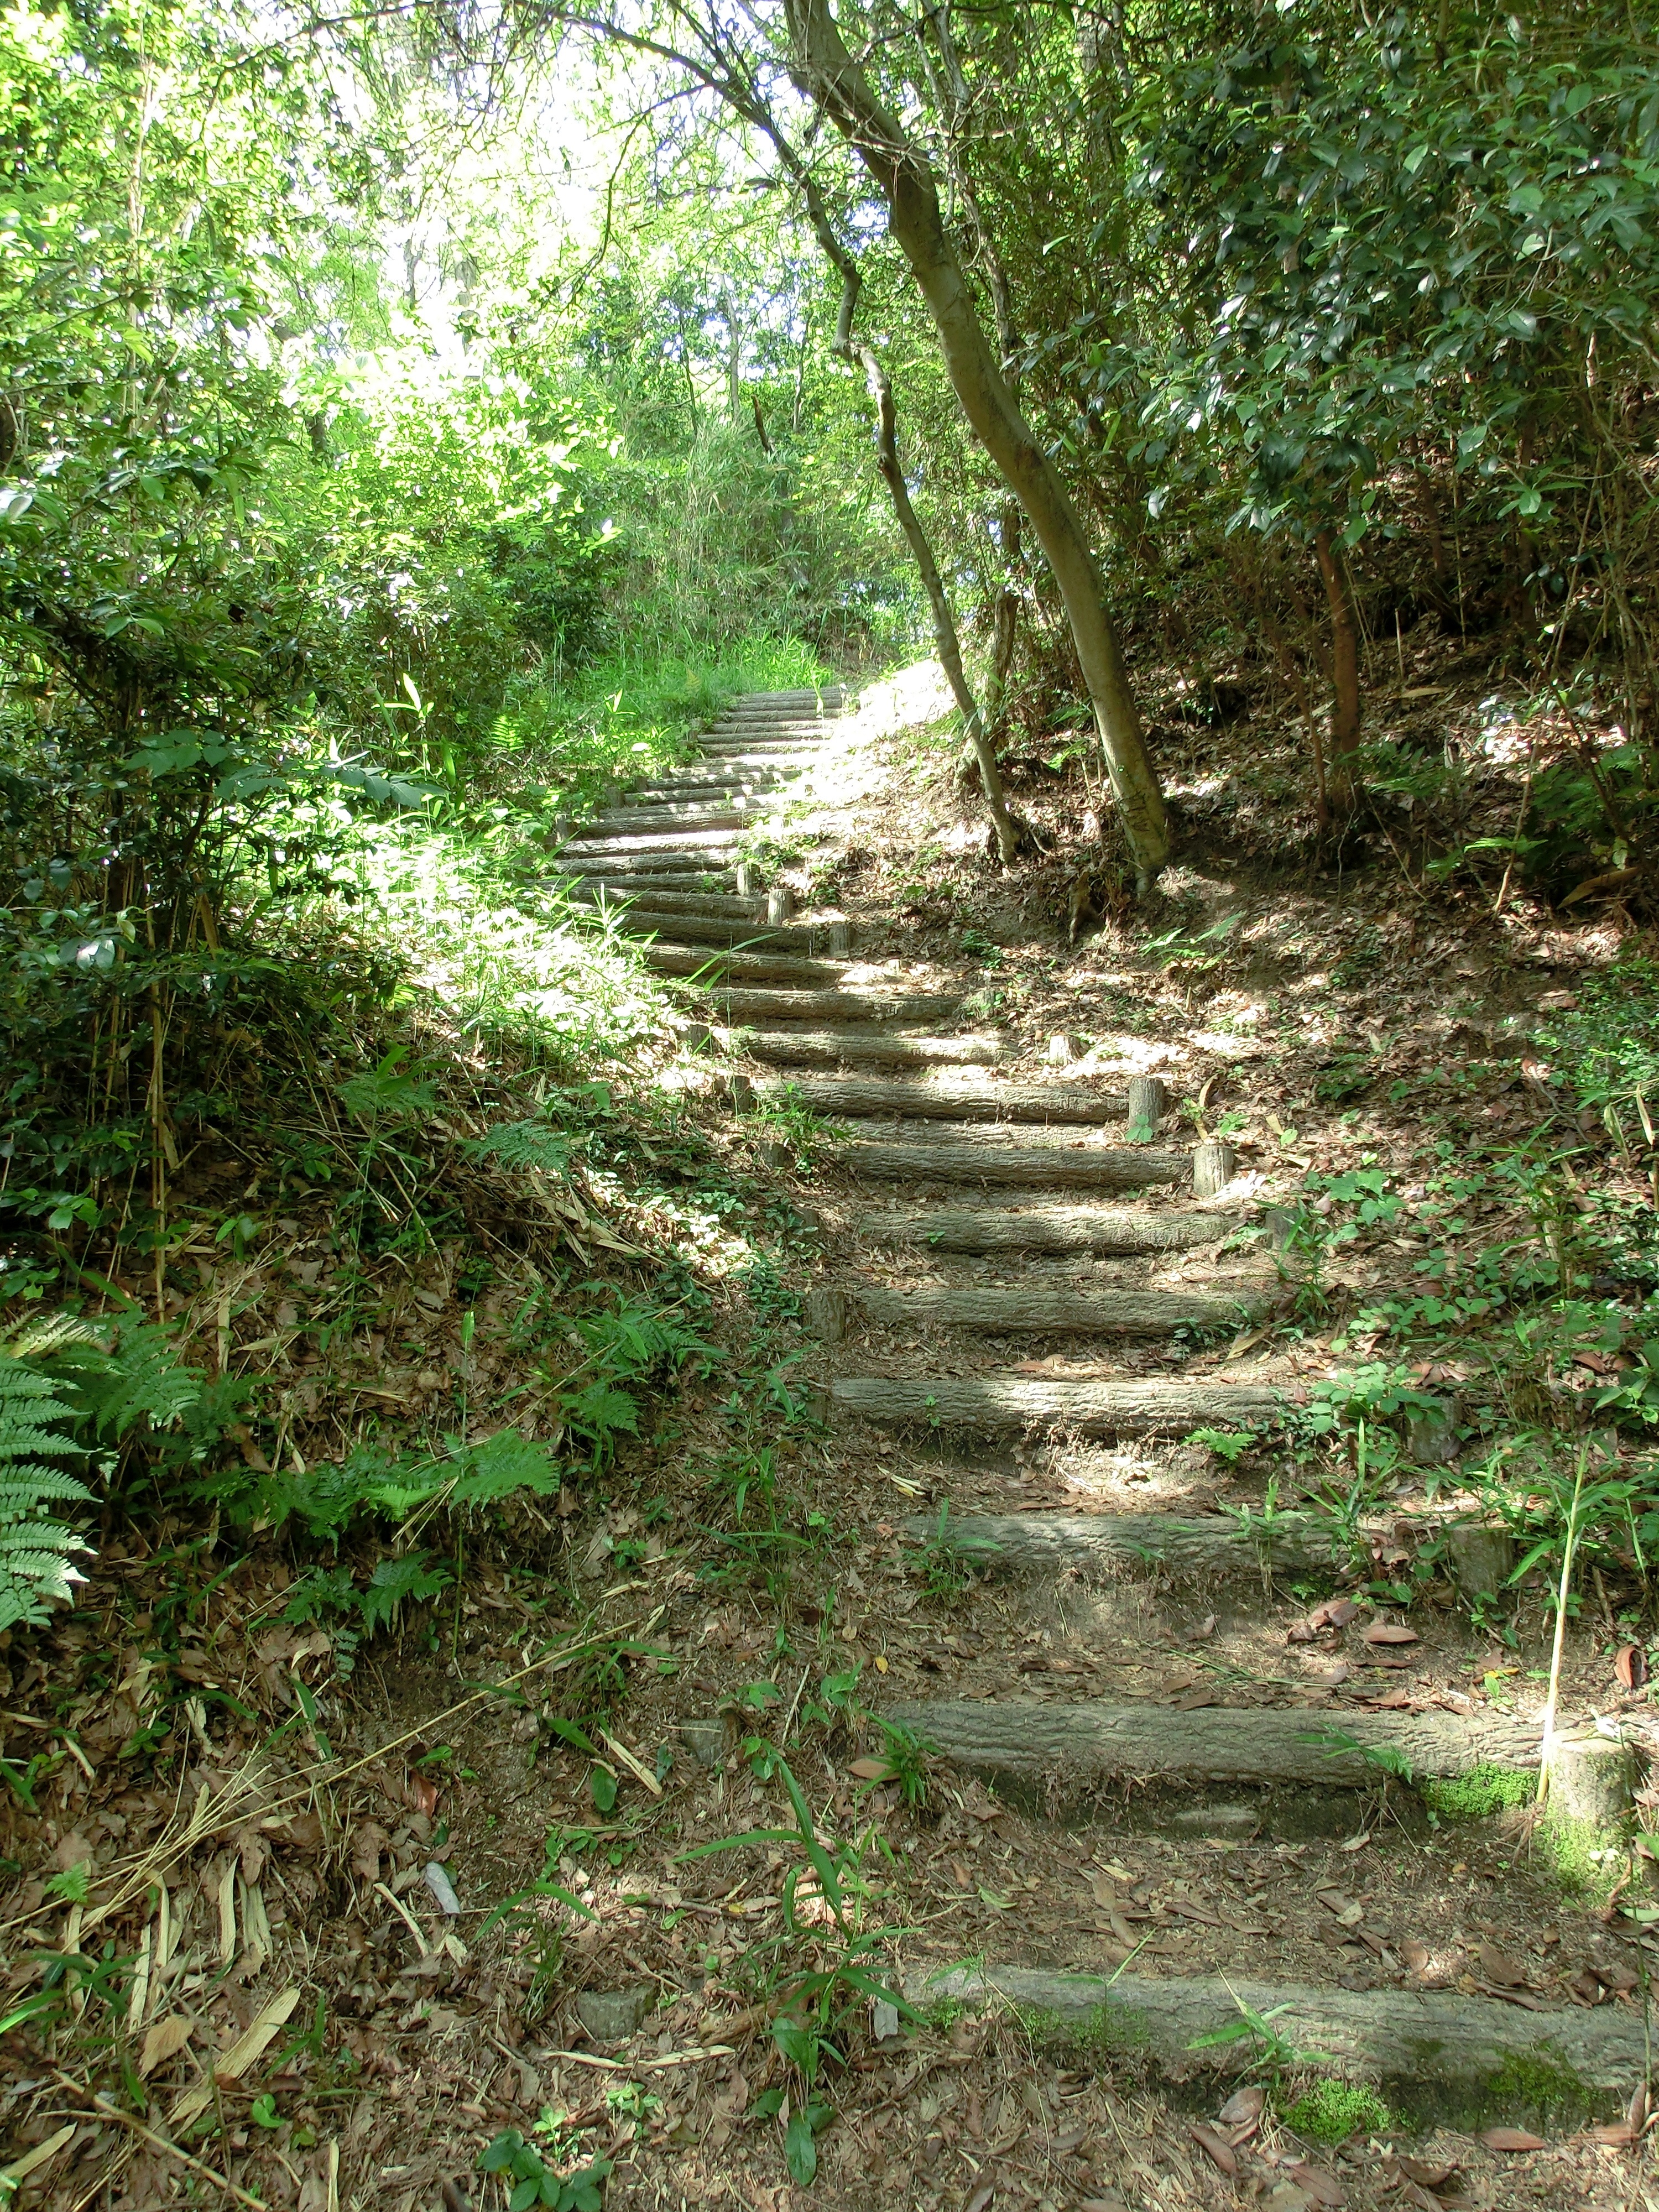
tree, nature, forest, path, pathway, grass, mountain, wood, trail, leaf, flower, step, walk, stream, green, jungle, soil, botany, stairway, garden, stairs, shrub, rainforest, way, woodland, habitat, footpath, yard, ecosystem, rural area, natural environment